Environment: real
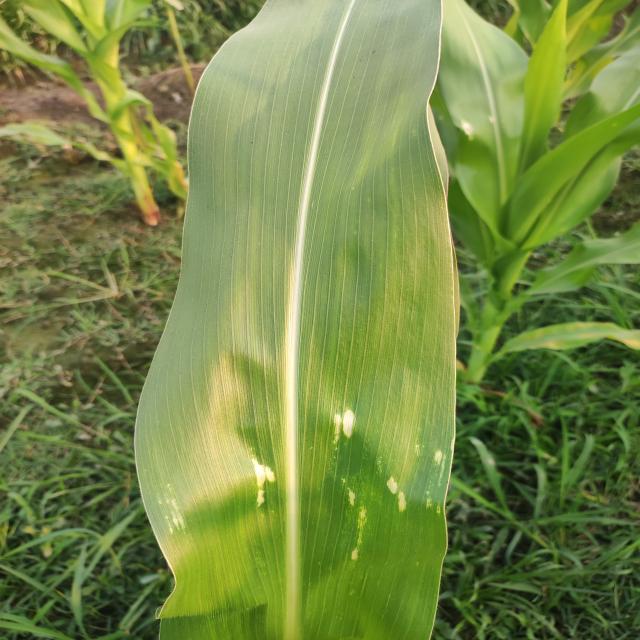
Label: northern_corn_leaf_blight